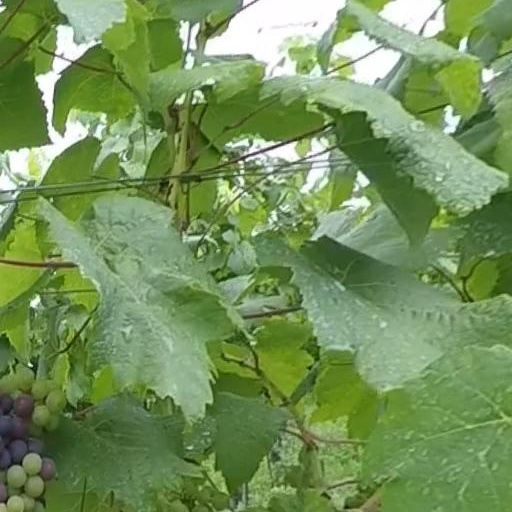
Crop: grape